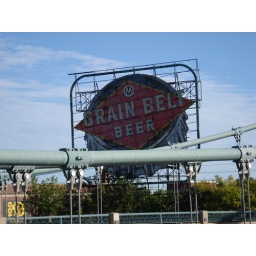
Famous Grain Belt sign going over the Hennepin bridge in Minneapolis